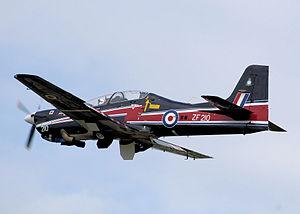
Short Brothers plc est une entreprise britannique active dans le domaine de l'aéronautique. Elle est située à Belfast, Irlande du Nord. C'était la première entreprise spécialisée exclusivement dans ce domaine lors de sa fondation en 1908. Elle produisit des hydravions durant les années 1920-1930 et pendant la Seconde Guerre mondiale.